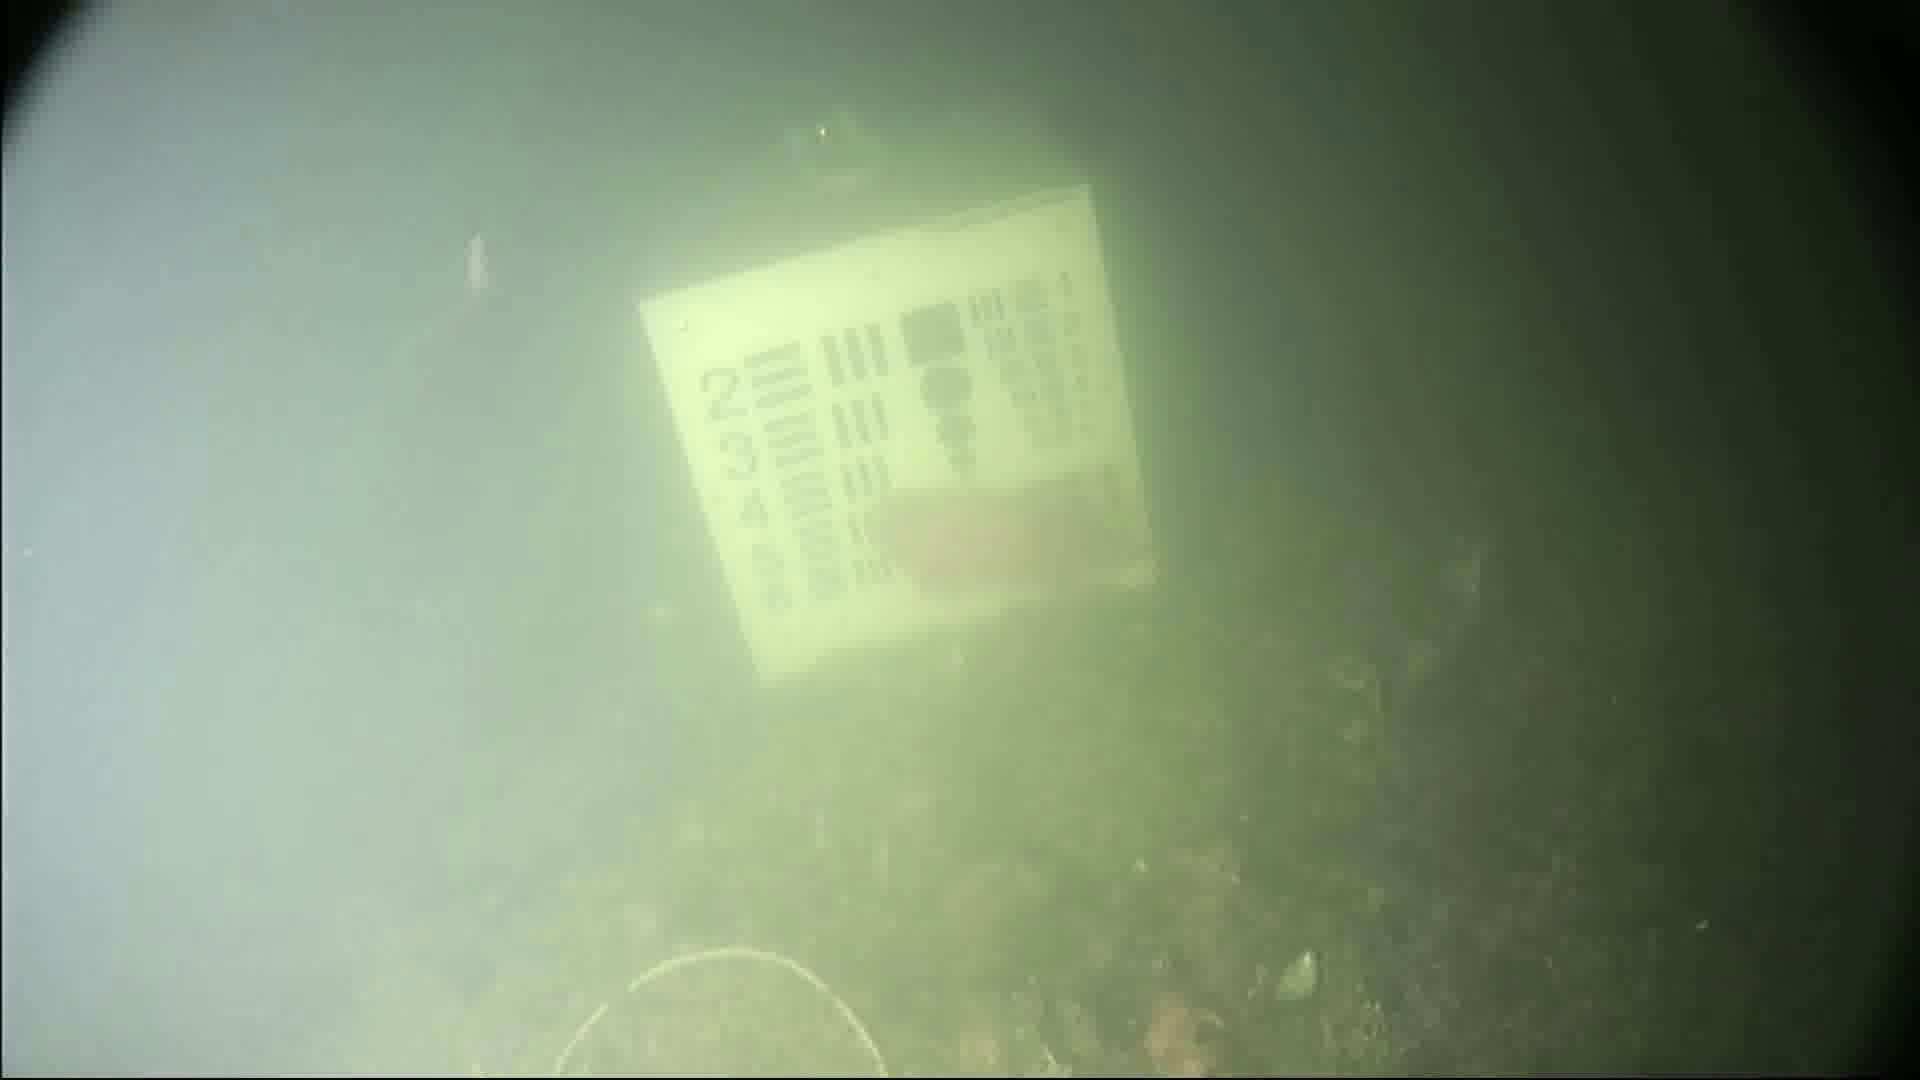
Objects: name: fish